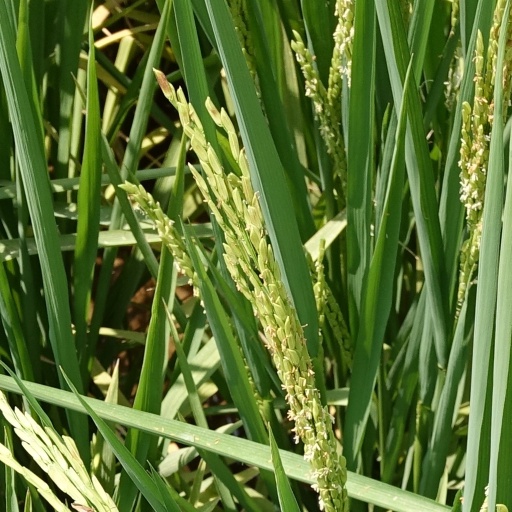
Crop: rice